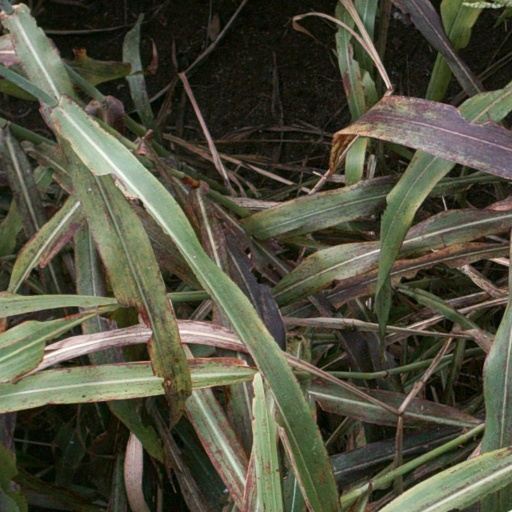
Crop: sorghum